Campaign finance in the United States

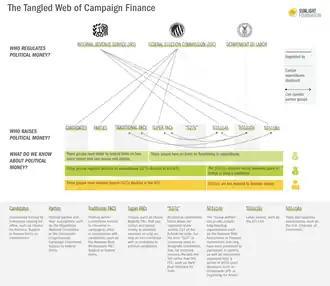
Diagram by the Sunlight Foundation depicting the American campaign finance system

The financing of electoral campaigns in the United States happens at the federal, state, and local levels by contributions from individuals, corporations, political action committees, and sometimes the government. Campaign spending has risen steadily at least since 1990. For example, a candidate who won an election to the U.S. House of Representatives in 1990 spent on average $407,600 while the winner in 2022 spent on average $2.79 million ($.00 million in ); in the Senate, average spending for winning candidates went from $3.87 million ($ million in ) to $26.53 million ($ million in ).